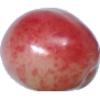
Label: cherry_rainier